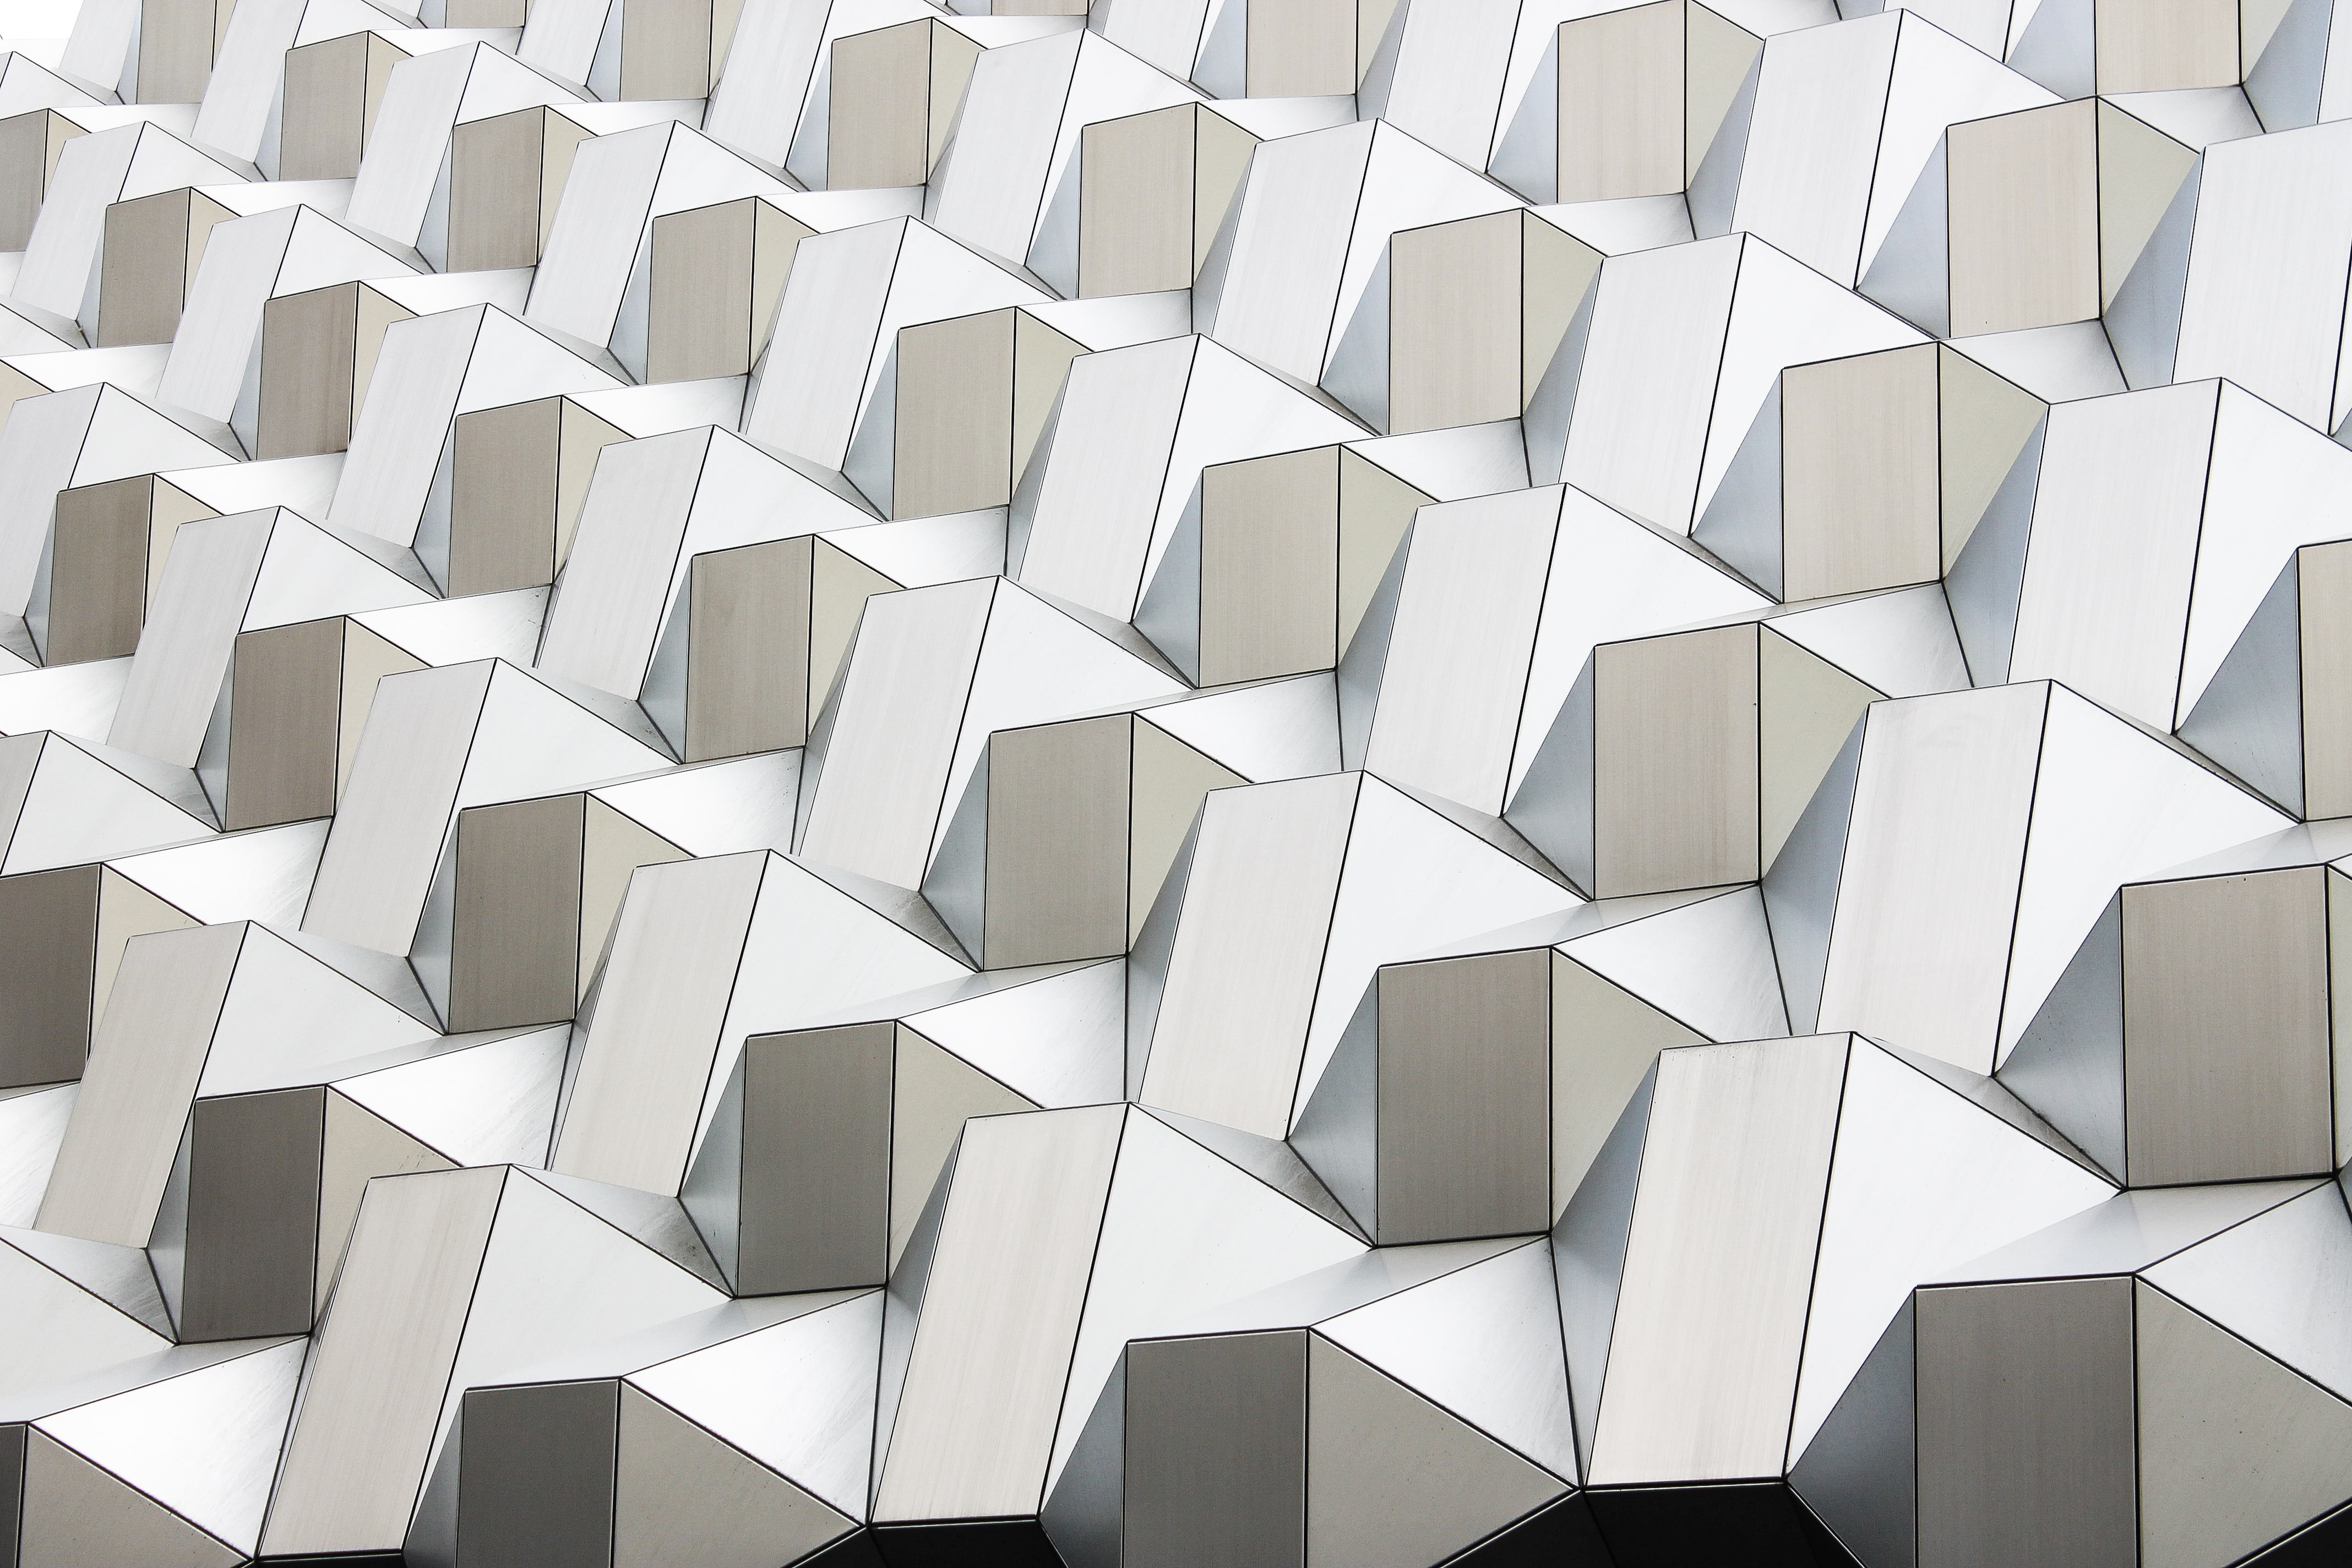
abstract, black and white, architecture, white, floor, wall, ceiling, pattern, line, tile, circle, art, design, symmetry, mosaic, shape, flooring, daylighting, geometric shapes, 3D s rubik kocka